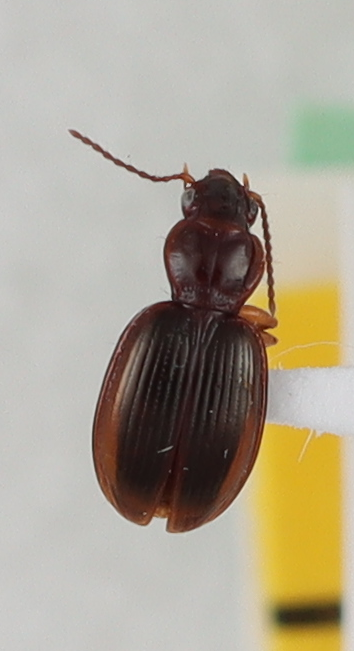
Scientific name: Mecyclothorax rufipennis
Plot: 14
Trap: W
Collected: 20200804